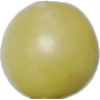
Label: Grape White 2